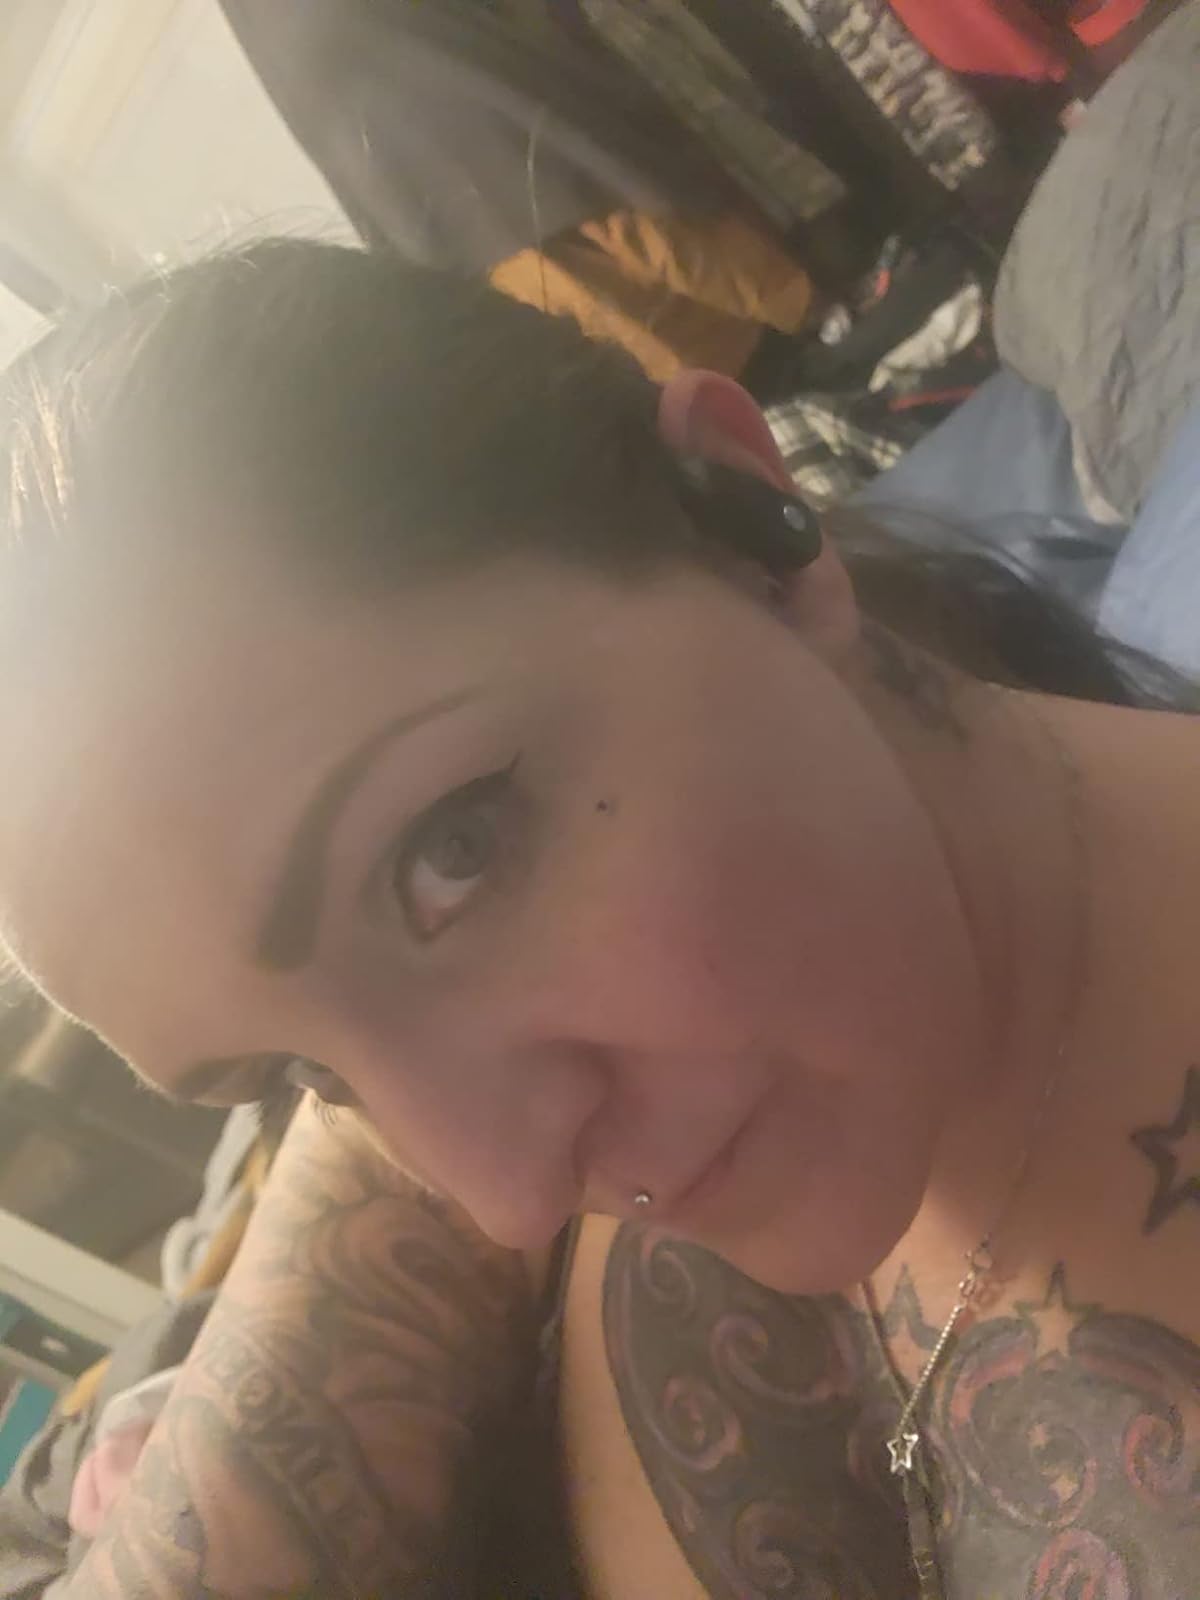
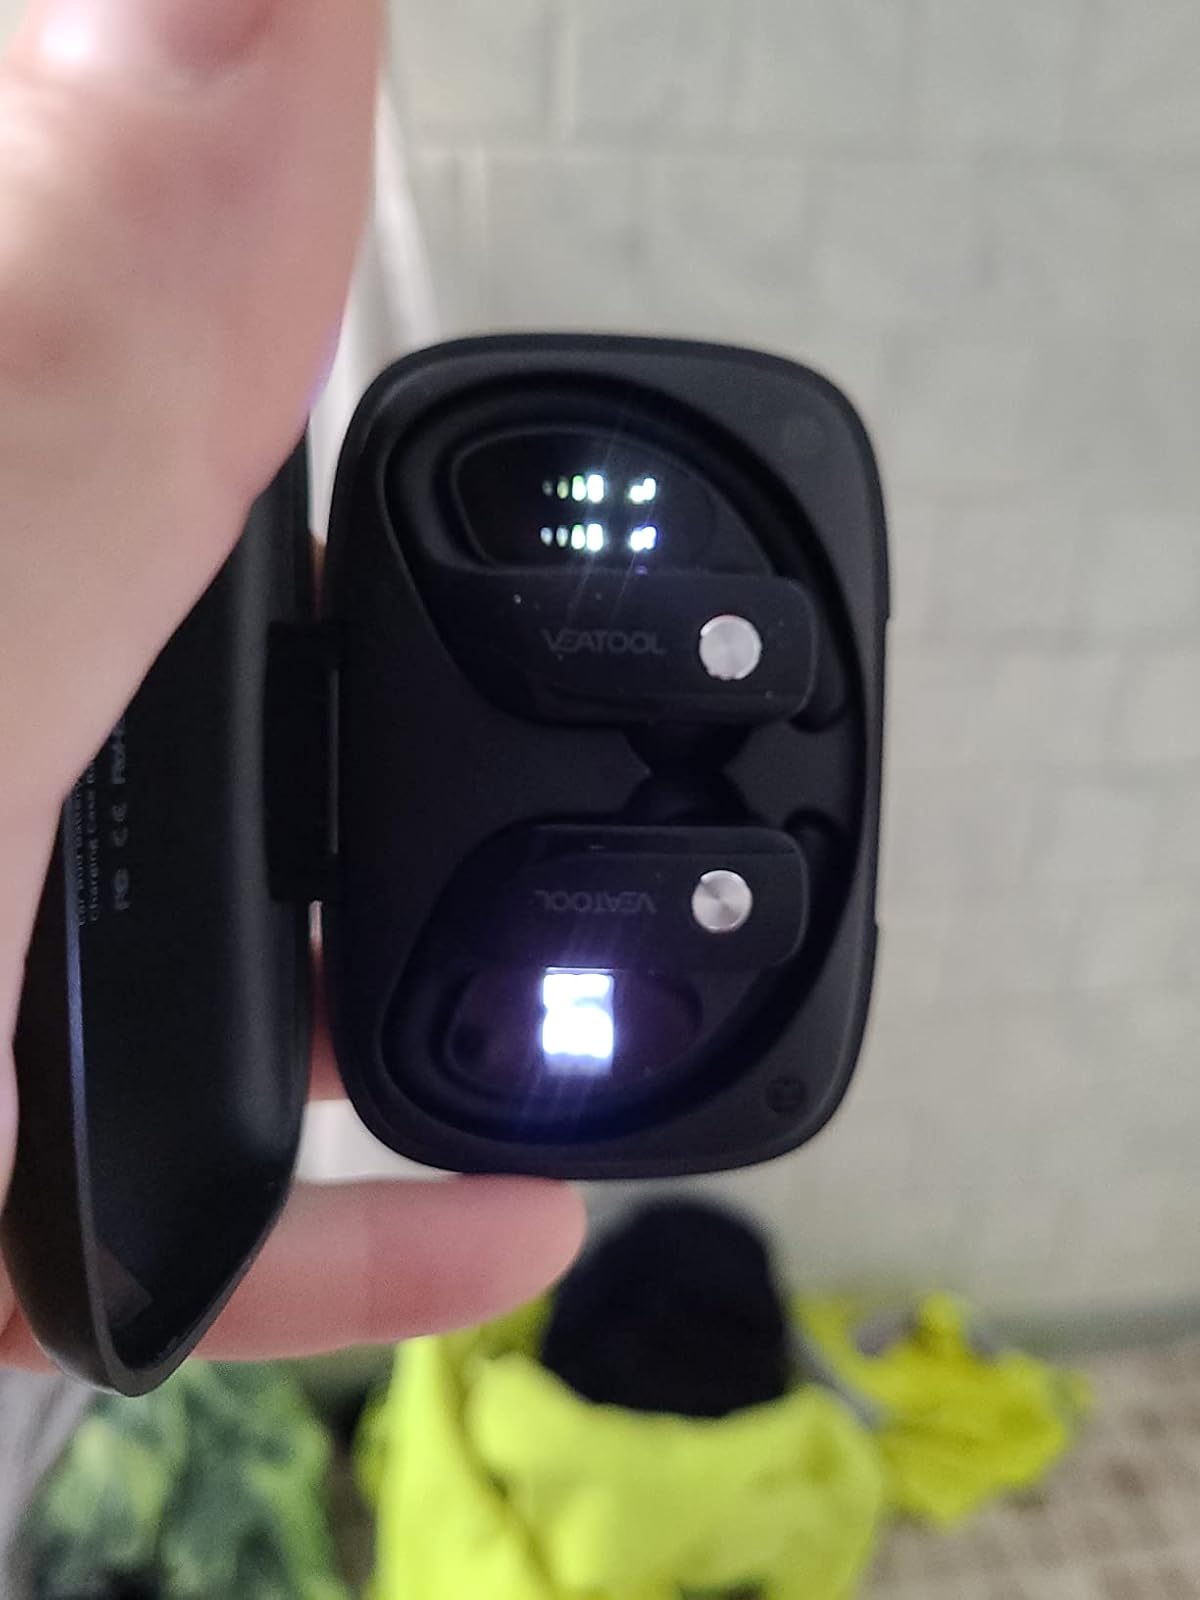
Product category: earbuds
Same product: yes